Glaswaldsee

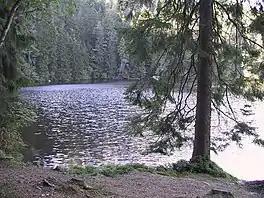
The Glaswaldsee near Bad Rippoldsau-Schapbach

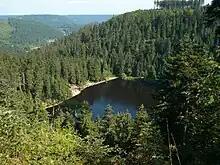
The Glaswaldsee seen from the Lettstädter Höhe

The Glaswaldsee near the spa town of Bad Rippoldsau-Schapbach in the Central Black Forest in Germany lies in a cirque that is sunk into the steep eastern mountainside of the Lettstädter Höhe. It is part of the nature reserve of the same name that was established in 1960.